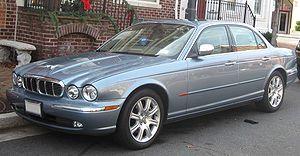
La Jaguar XJ est une limousine 4 portes du constructeur anglais Jaguar, filiale de l'indien Tata Motors. C'est le premier nouveau modèle conçu sous la nouvelle direction indienne. Dénommée X351 en interne, elle est vendue depuis début 2010 à un prix de base de l'ordre de 78 000 € et pouvant atteindre les 145 000 € pour la XJ-R.